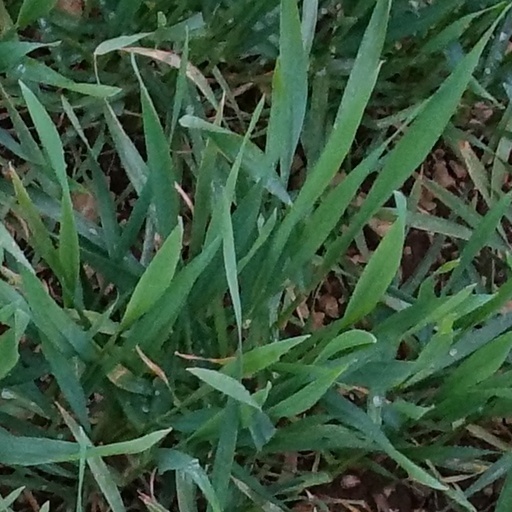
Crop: wheat